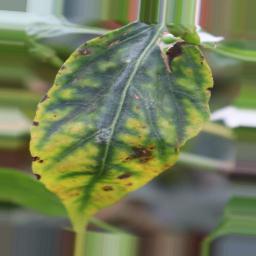
Label: nutritional